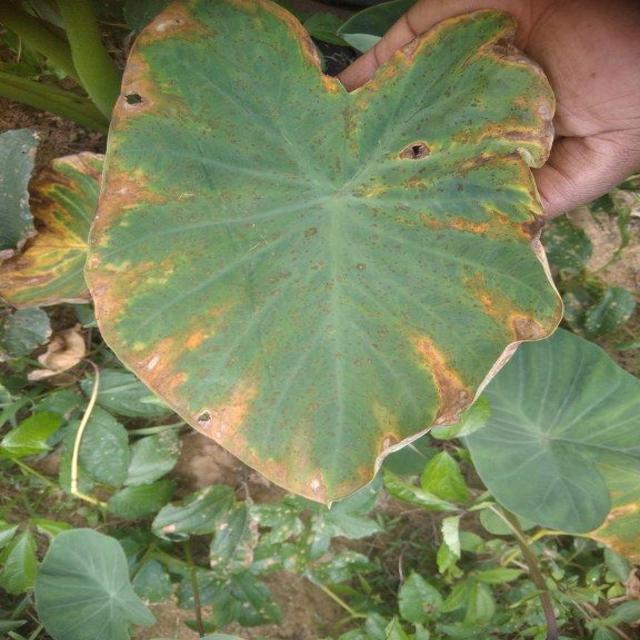
Label: Mid_Blight